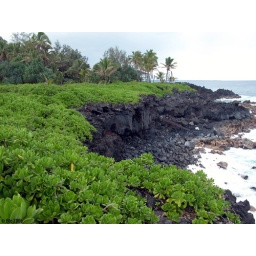
a brilliant green carpets the black basalt rock in Puna, showing a nice contrast in color. Puna, Hawai'i, HI